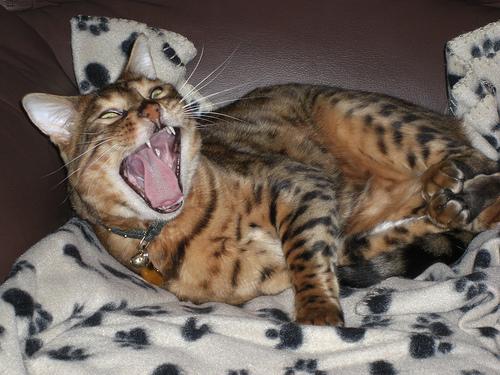
Breed: Bengal